Derzhprom

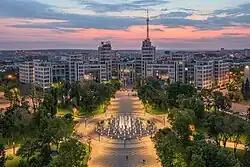
Aerial view in 2020

The Derzhprom or Gosprom building is an office building located on Freedom Square in Kharkiv, Ukraine. Built in the Constructivist style, it was the first modern skyscraper building in the Soviet Union upon its completion in 1928. Its name is an abbreviation of two words that, taken together, mean "State Industry". In English the structure is known as the State Industry Building or the Palace of Industry.